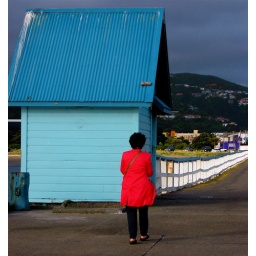
This anonymous, nameless, unidentified person in a red coat shows up well against the blue shed.